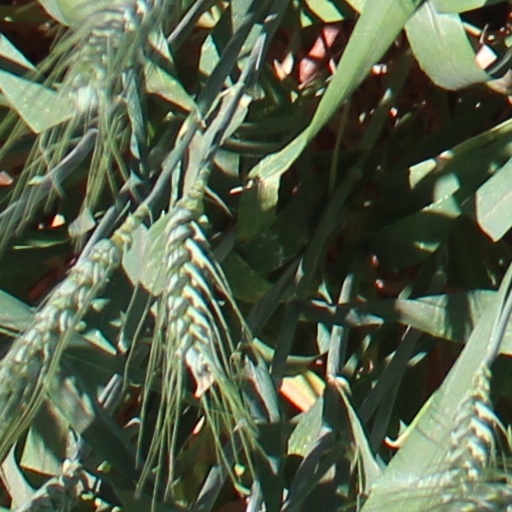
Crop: wheat